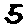
Label: 5